Archivo General de Palacio

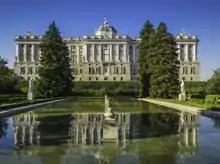
The Royal Palace of Madrid preserves the Archivo General de Palacio.

The General Archive of the Palace is a Spanish national archive in Madrid created by Ferdinand VII in 1814 with more than 120 millions of documents from the 12th century until now. It collects, classifies and preserves all the documents from the "Patrimonio de la Corona" and the Spanish royal family. The current director is Juan José Alonso.